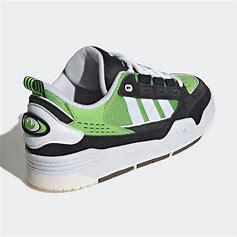
Brand: Adidas
Model: ADI2000